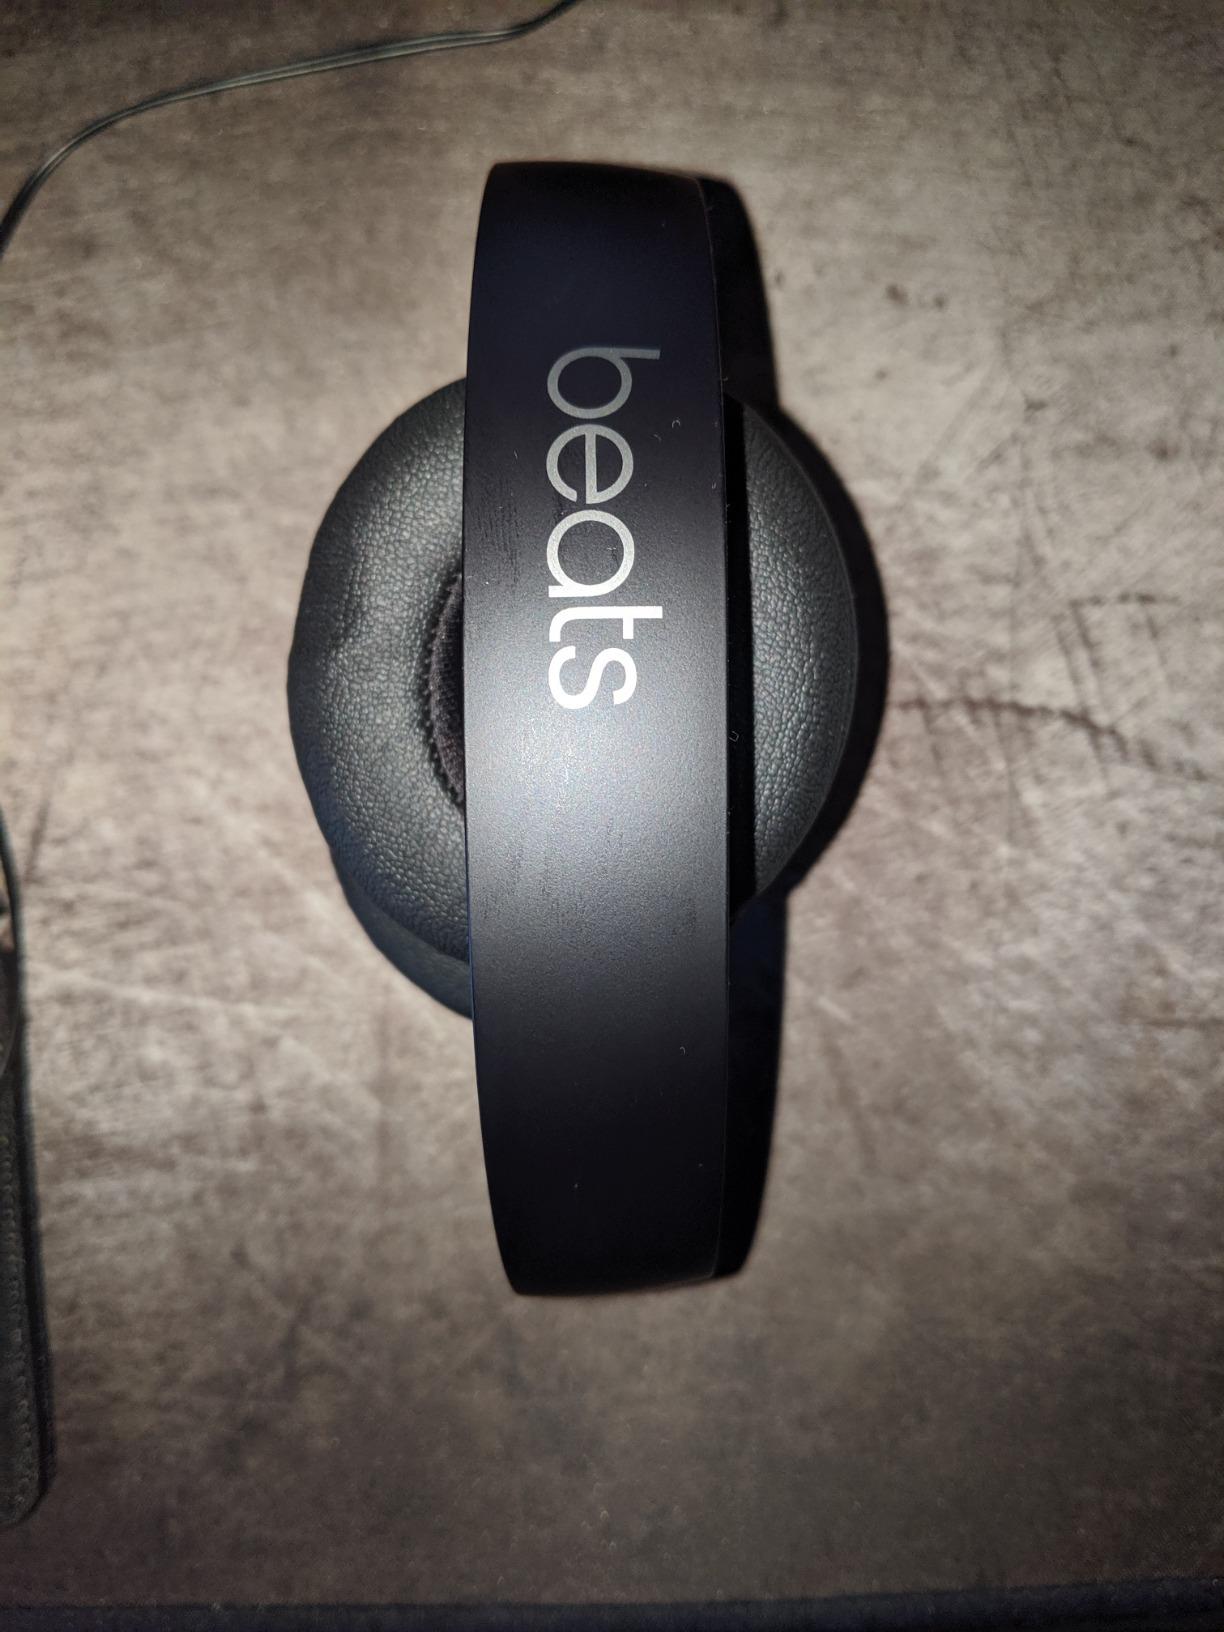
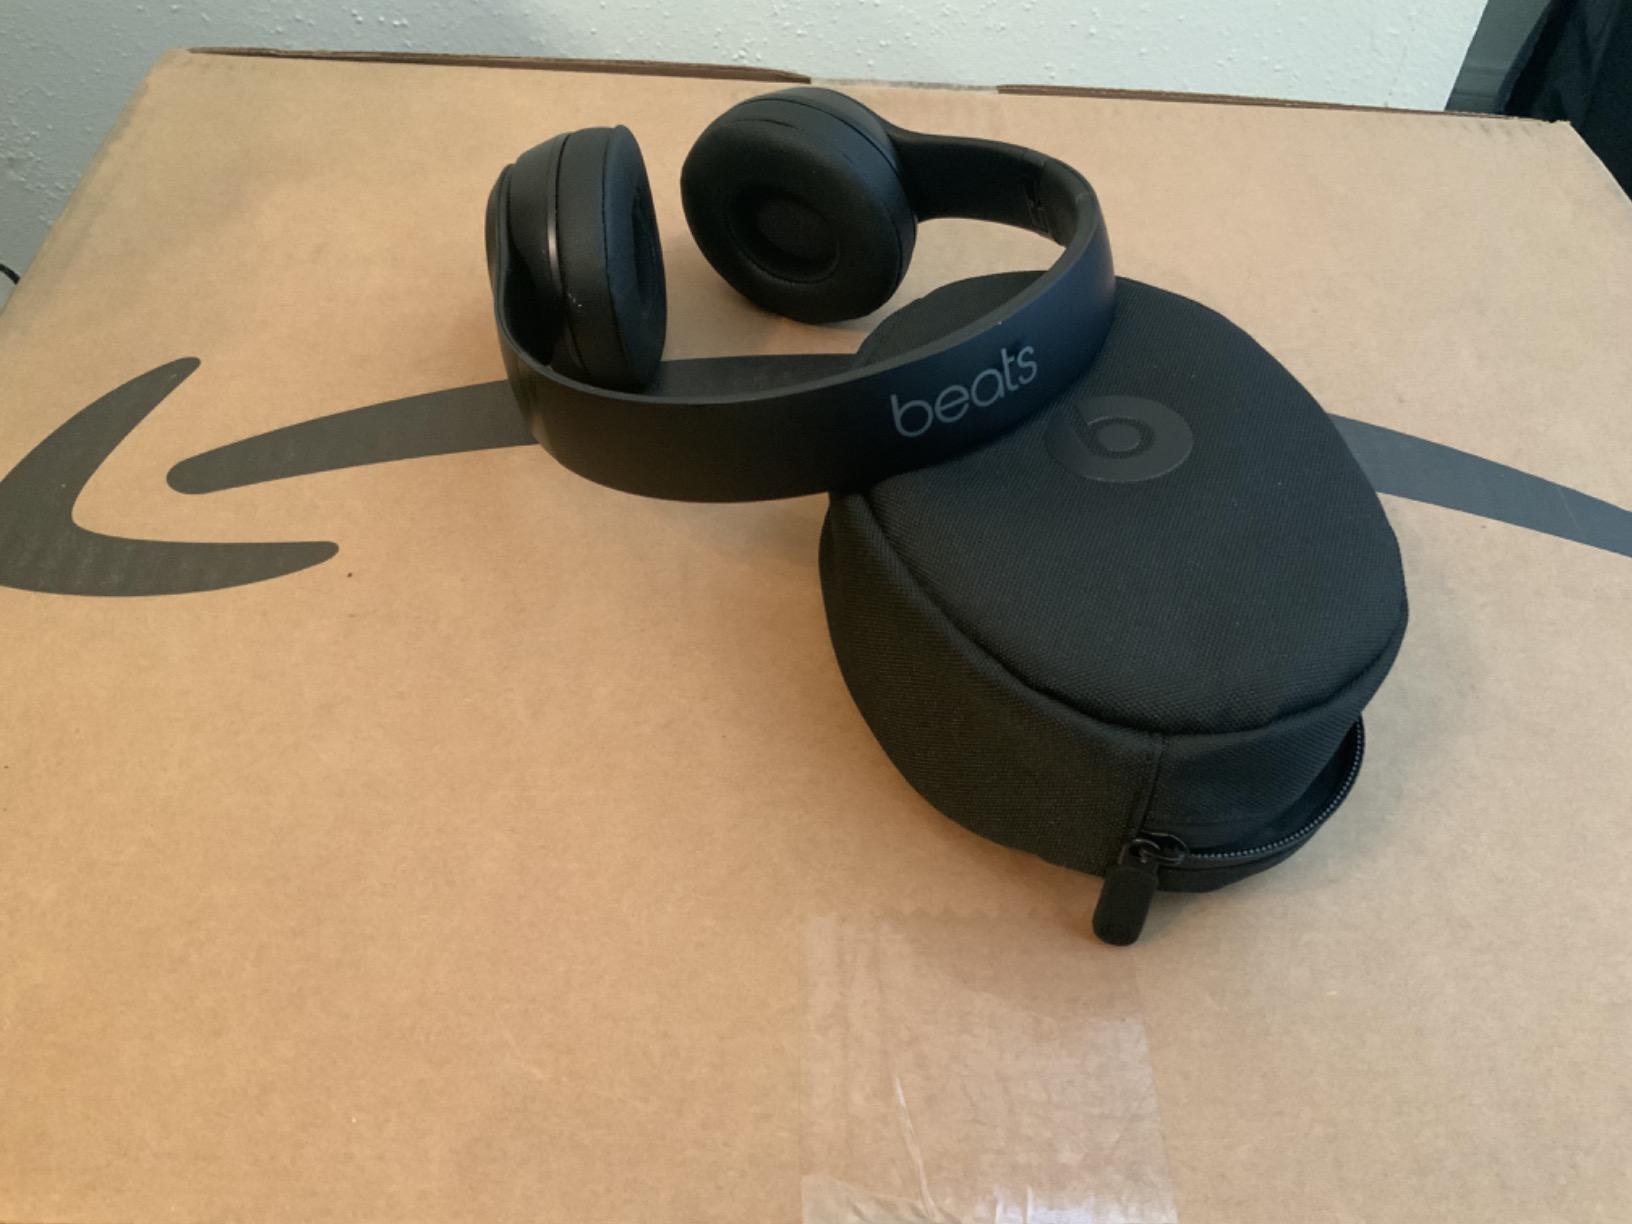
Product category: headphones
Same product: yes